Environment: real
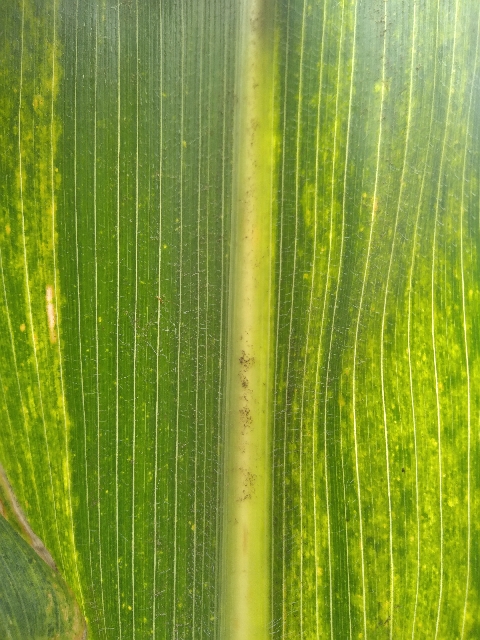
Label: lethal_necrosis